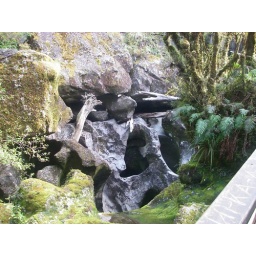
The holes in the rock face are from water erosion